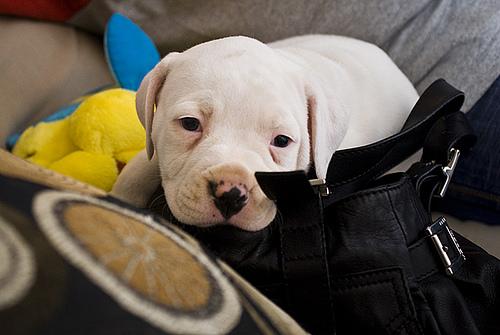
Breed: american bulldog